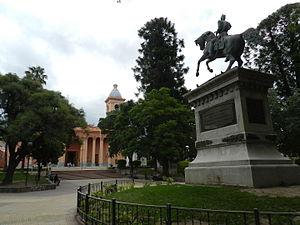
Catamarca est une province du nord-ouest de l'Argentine. Elle est entourée des provinces de Salta au nord, Tucumán et Santiago del Estero à l'est, Córdoba au sud-est, et La Rioja au sud. À l'ouest, elle est contiguë au Chili.